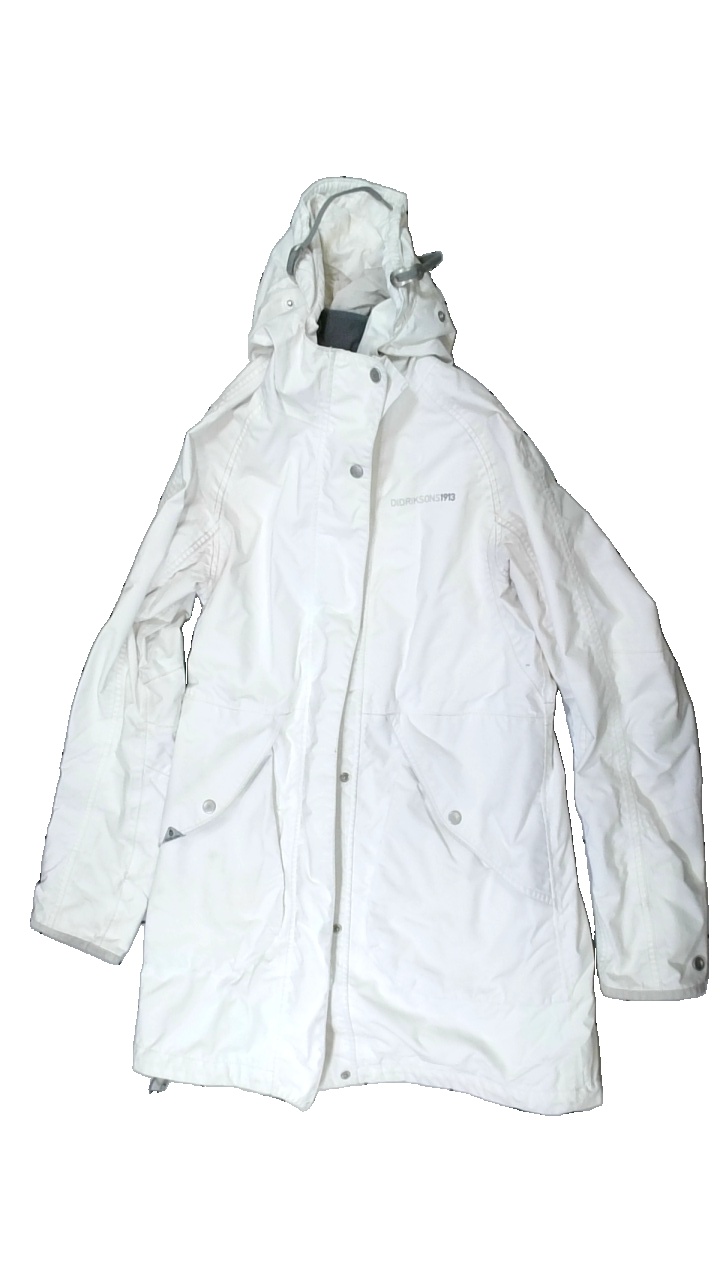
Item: Jacket (Ladies)
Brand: Didriksons
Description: vit jacka med fläckar över hela
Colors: White
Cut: Regular
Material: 100% nylone
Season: Autumn
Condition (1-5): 3
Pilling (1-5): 5
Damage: fläckar
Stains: Major
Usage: Export
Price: <50